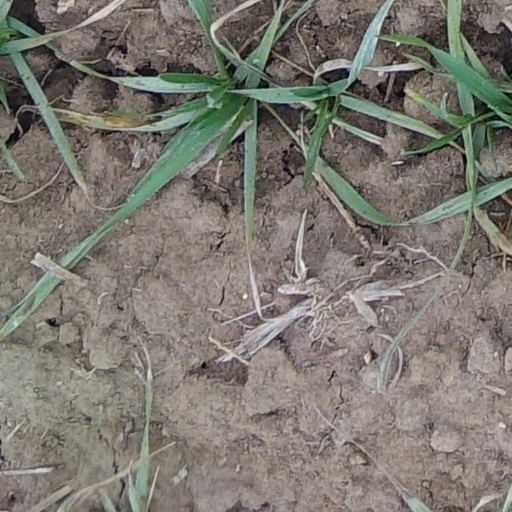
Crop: wheat